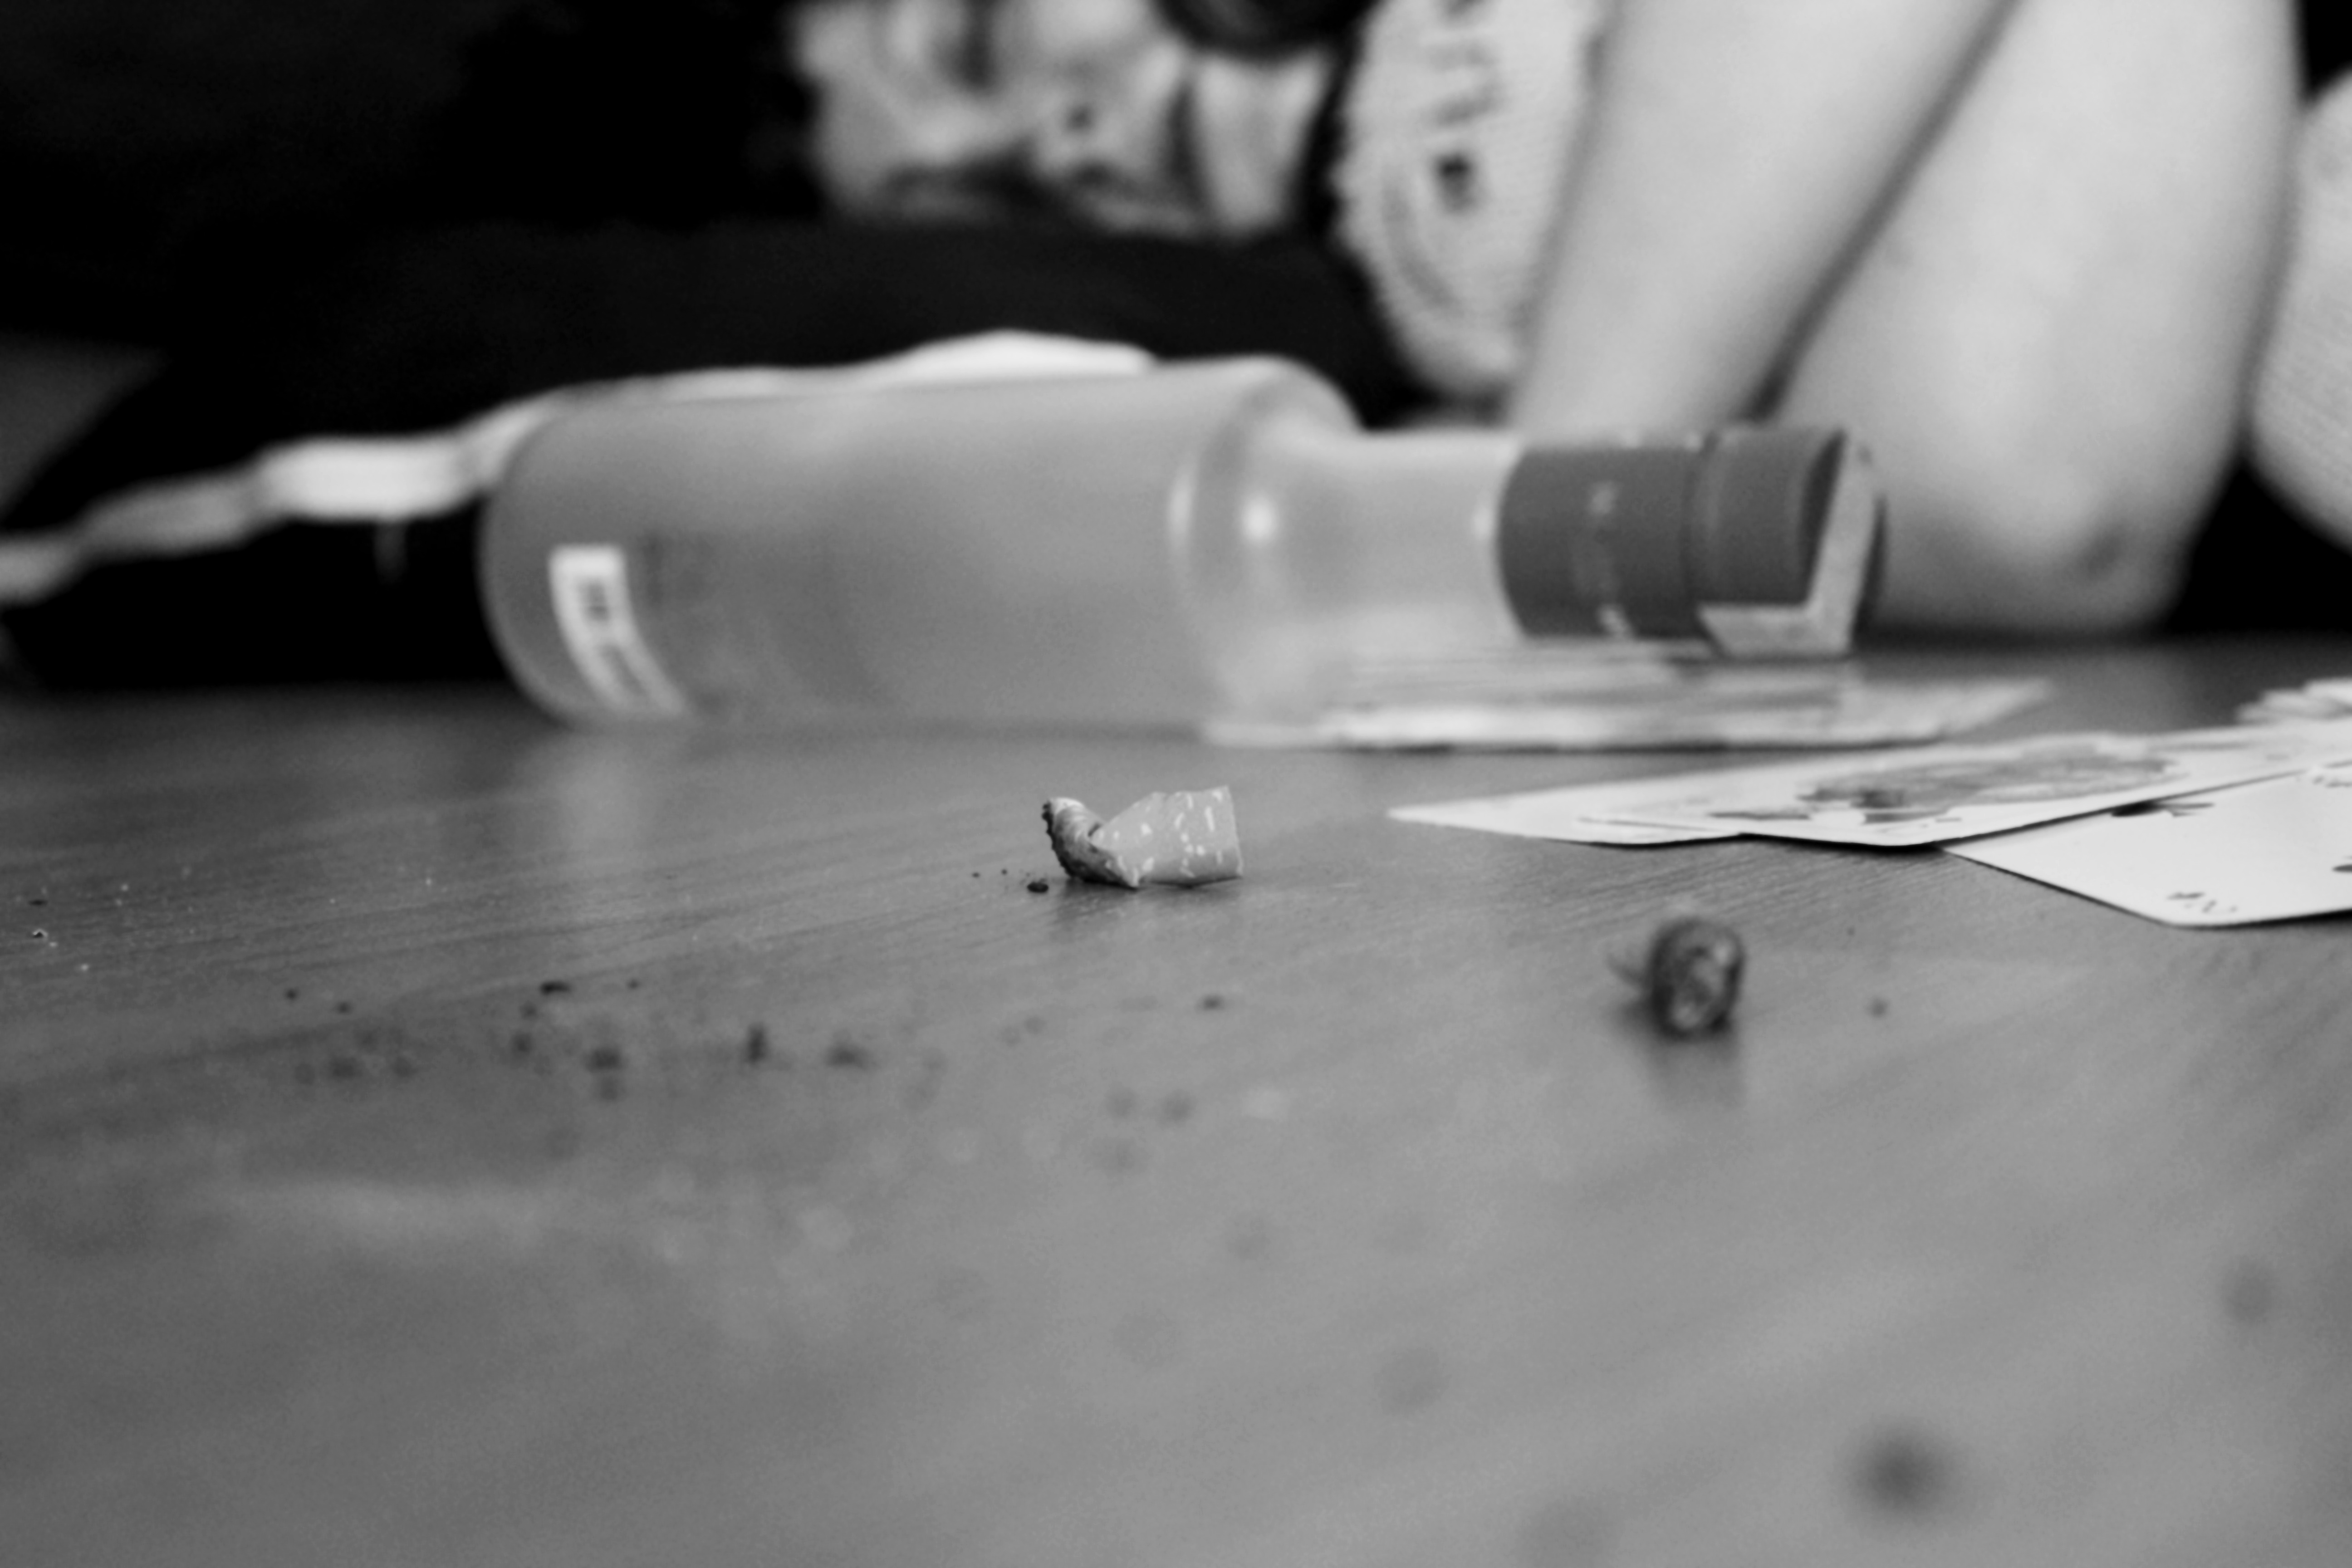
hand, black and white, people, white, photography, sadness, black, monochrome, close up, single, loneliness, silent, macro photography, stand alone, infinite people, monochrome photography